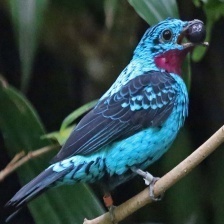
Species: SPANGLED COTINGA
Scientific name: COTINGA CAYANA